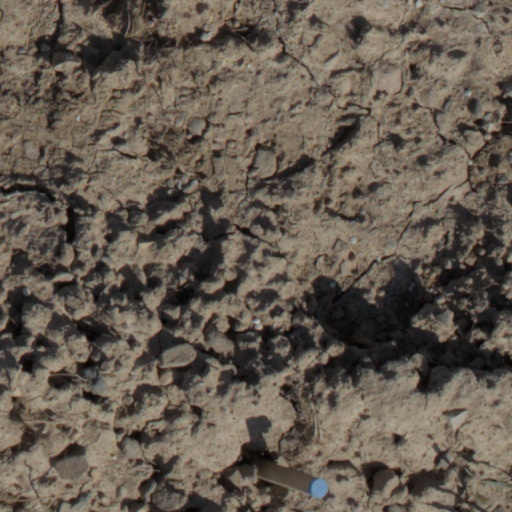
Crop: wheat